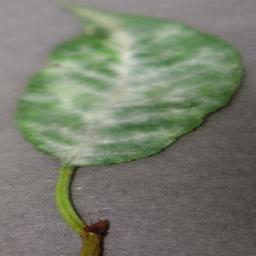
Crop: cherry
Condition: (including_sour)_powdery_mildew